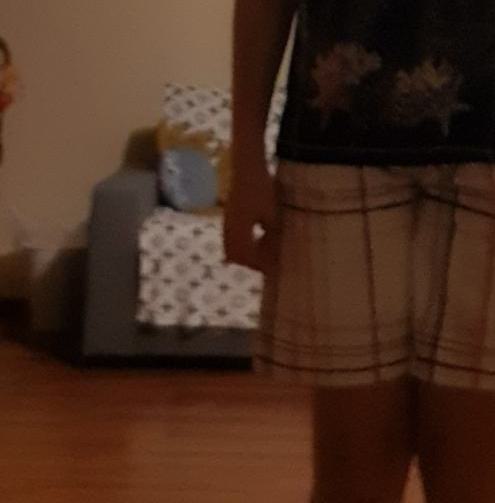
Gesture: no_gesture